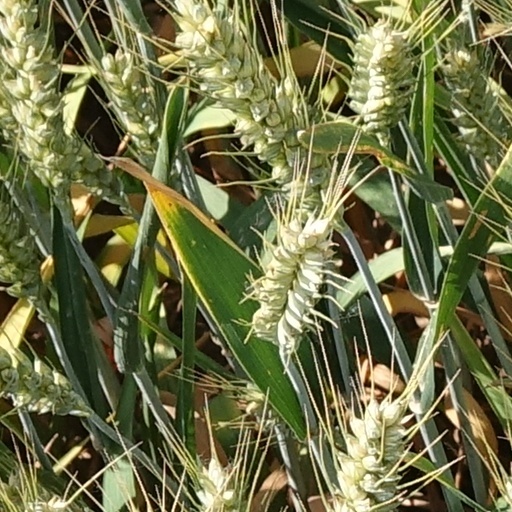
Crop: wheat